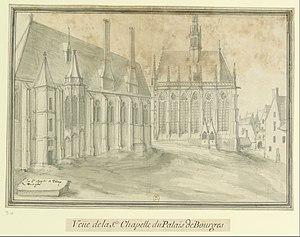
Vue de la Sainte-Chapelle du palais de Bourges
Les saintes chapelles royales et princières comprennent, outre celle de Paris, dix chapelles construites en France sur son modèle entre le XIIIᵉ et le milieu du XVIᵉ siècle. Elles ont été fondées soit par un roi, soit par des princes de sang royal qui souhaitaient s'inscrire dans la lignée de saint Louis et rehausser le prestige de leur résidence.
La Sainte-Chapelle de Bourges, est un édifice disparu bâti à la demande du duc Jean de Berry. Elle fut achevée en 1450 et détruite en 1775.
Nicolas Pacotat est un compositeur, maître de chapelle et musicien français de l'époque baroque.